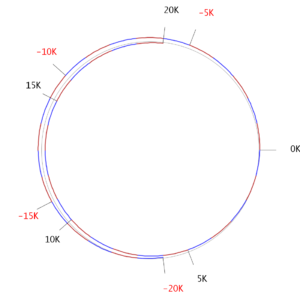
Mouvement de l'axe terrestre au Pôle Nord, depuis 20.000 avant JC à 20.000 ans après.